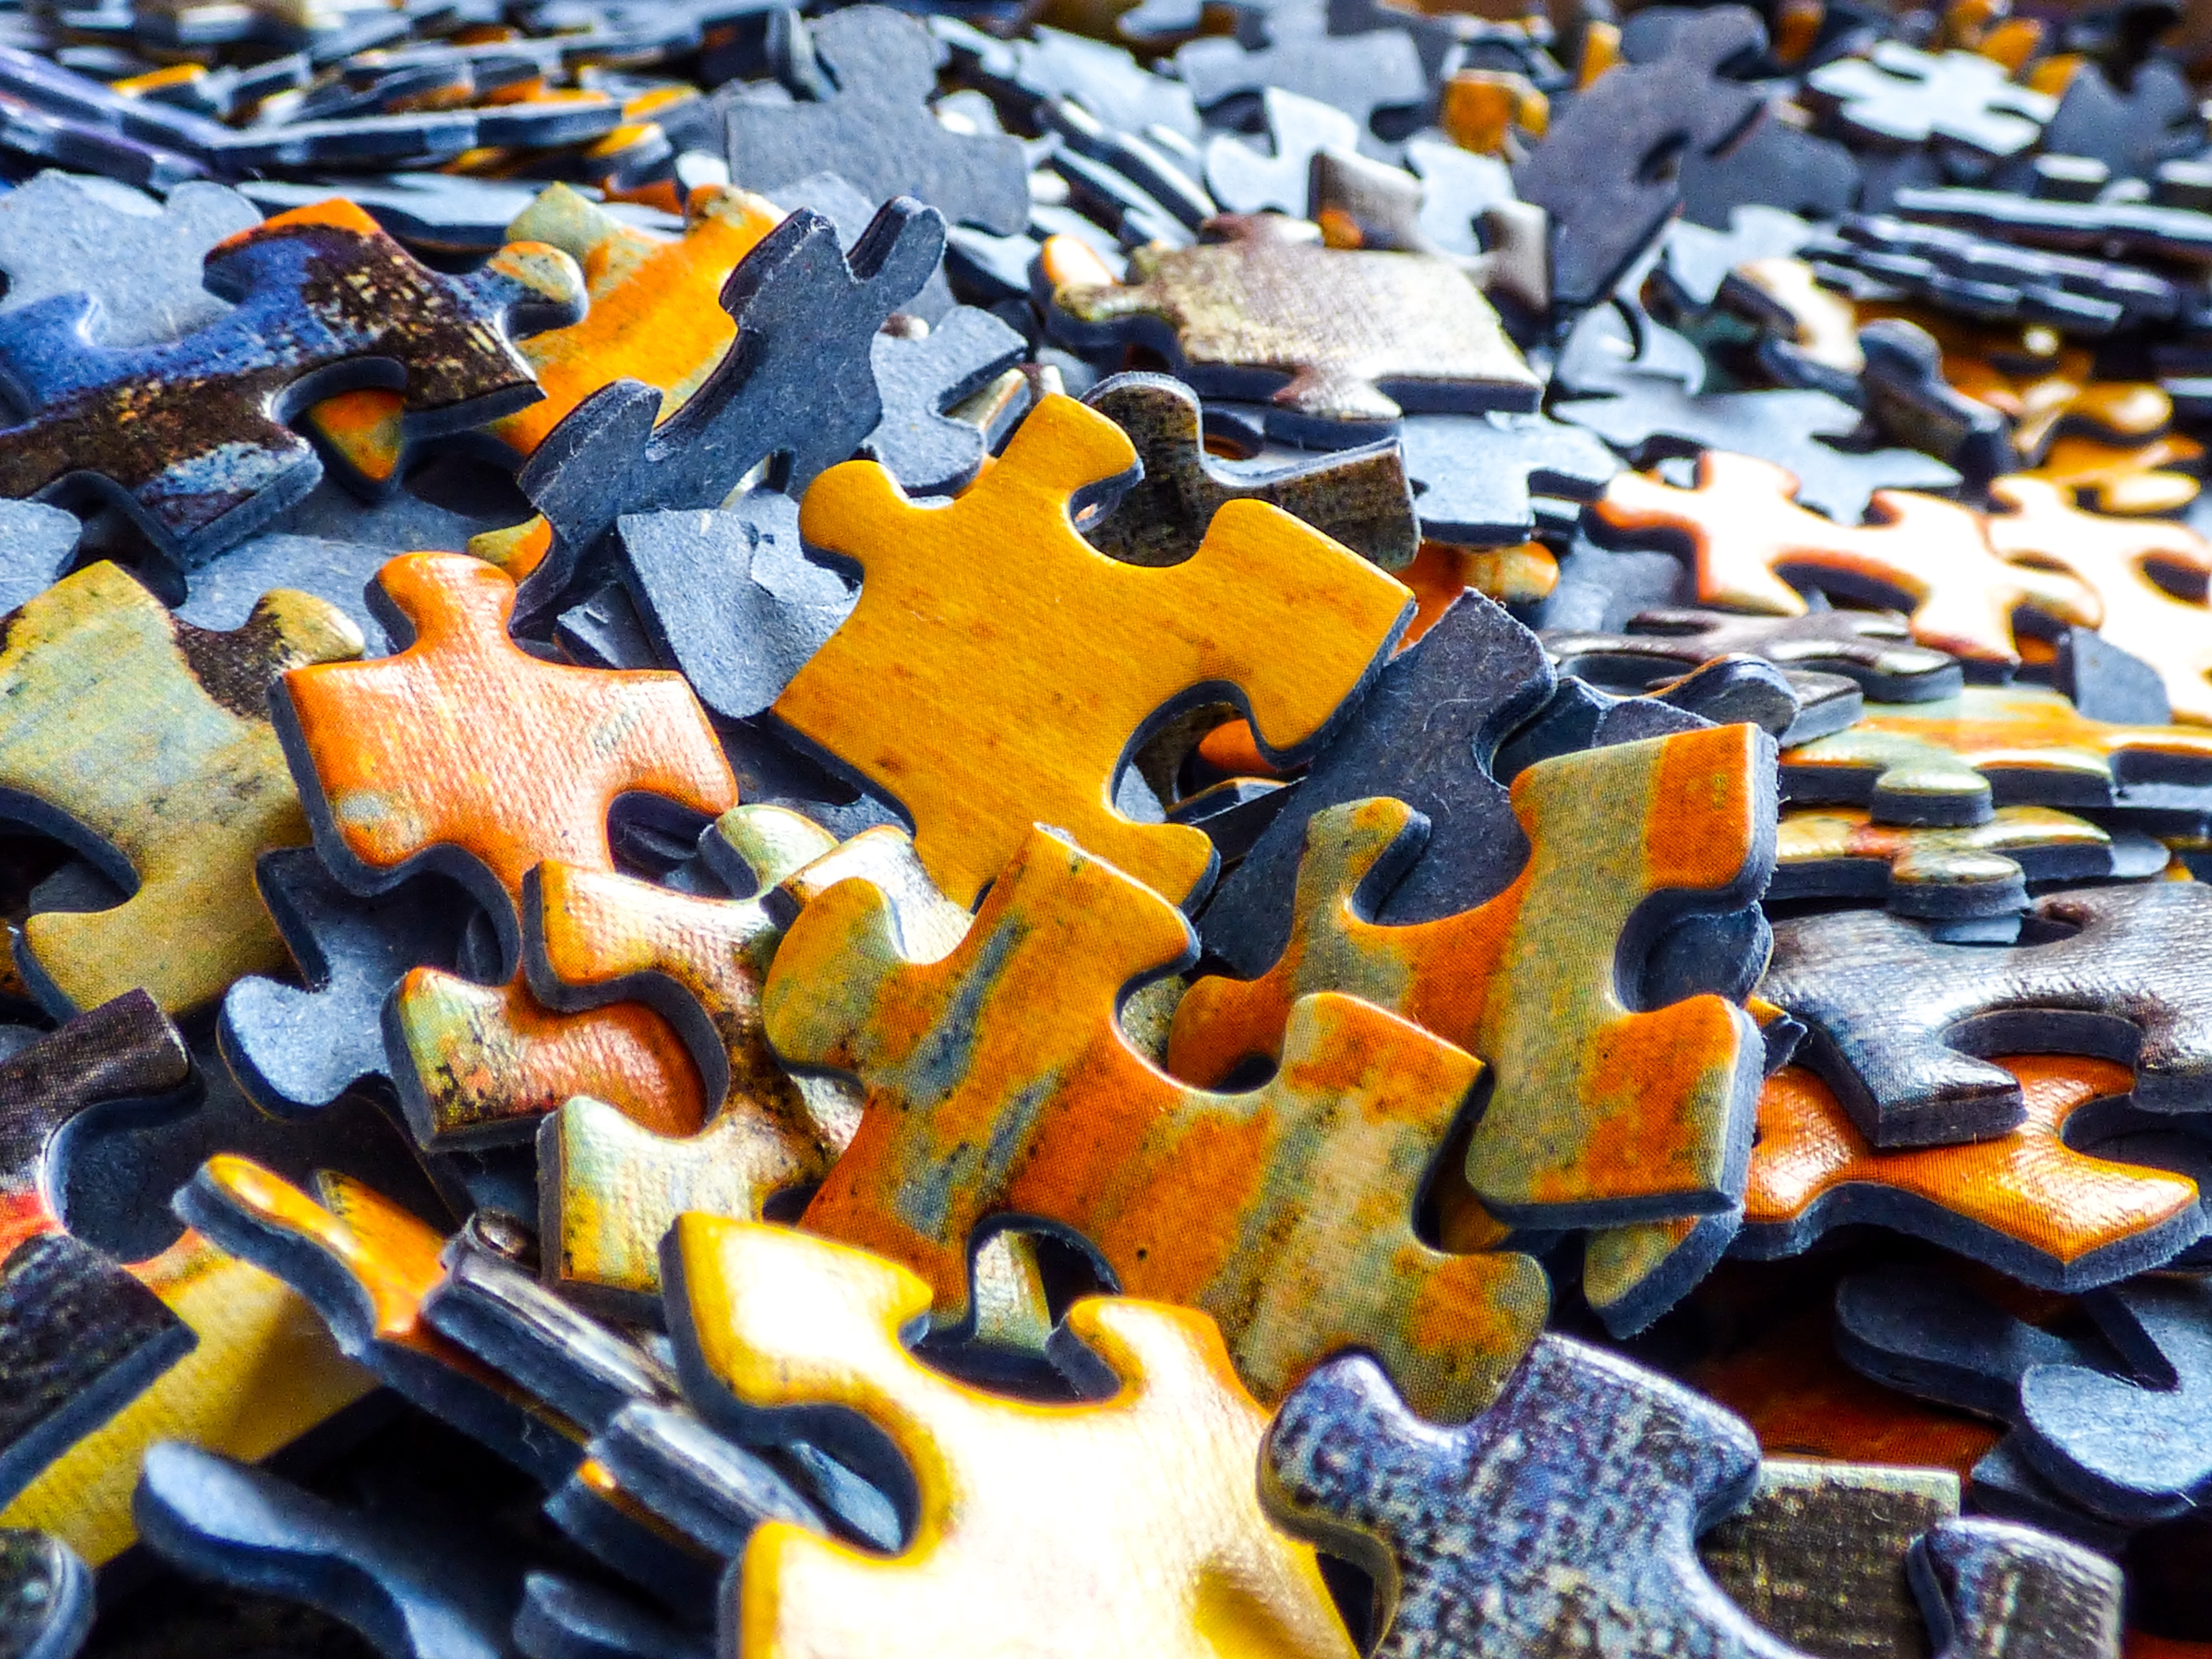
rock, game, leaf, number, color, autumn, child, yellow, art, puzzle, entertainment, logic